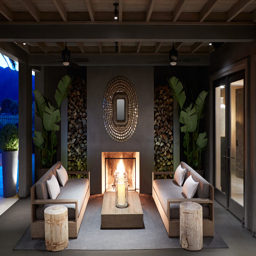
the outdoor furniture and the planters are .